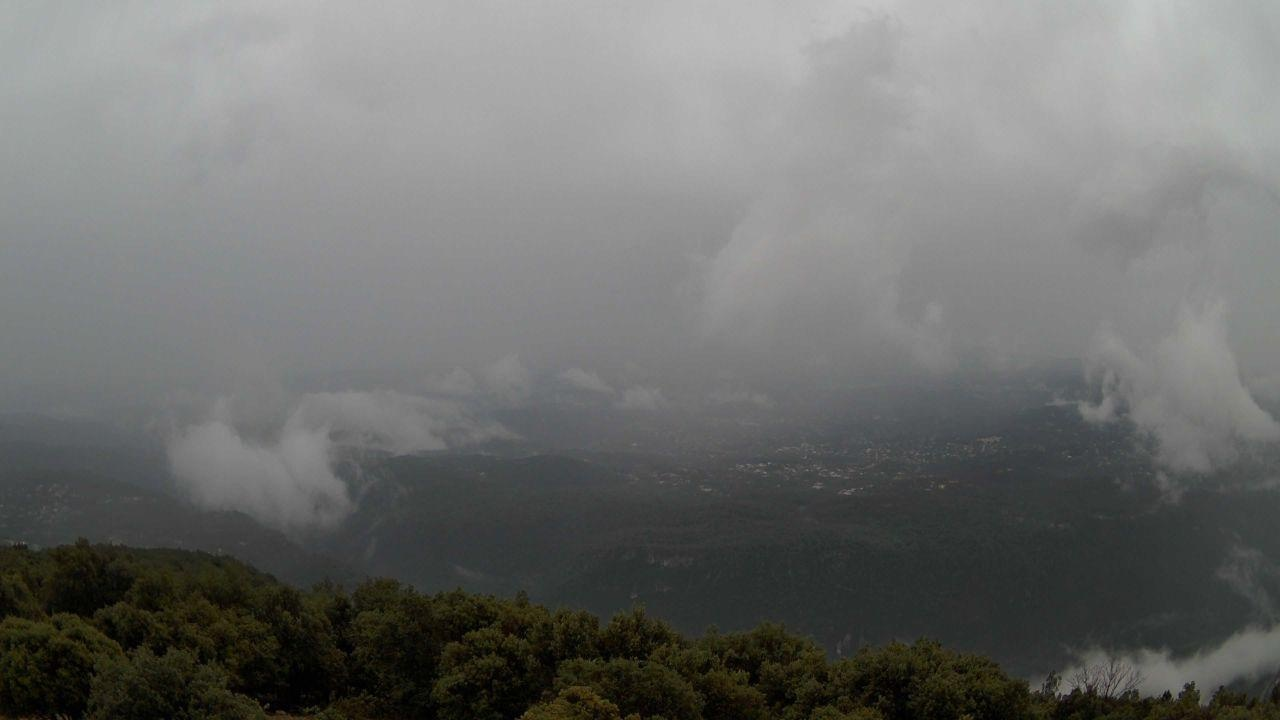
Fire: no
Smoke: no